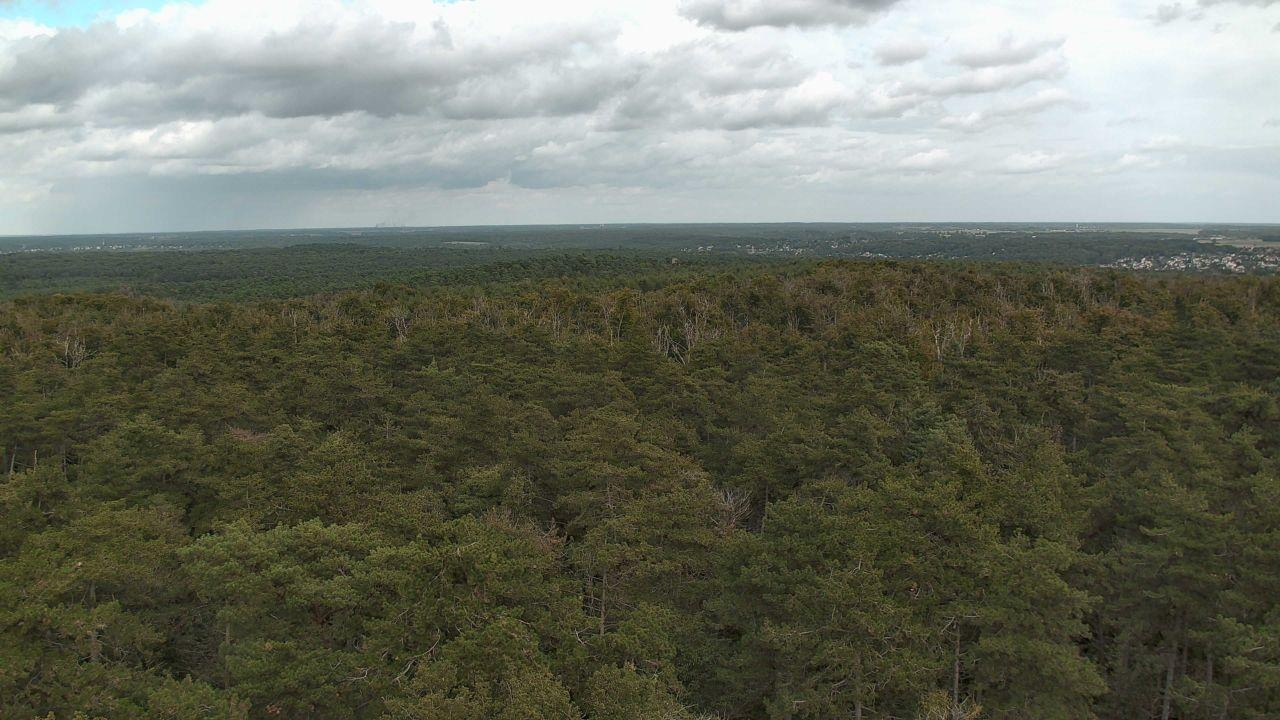
Fire: no
Smoke: yes